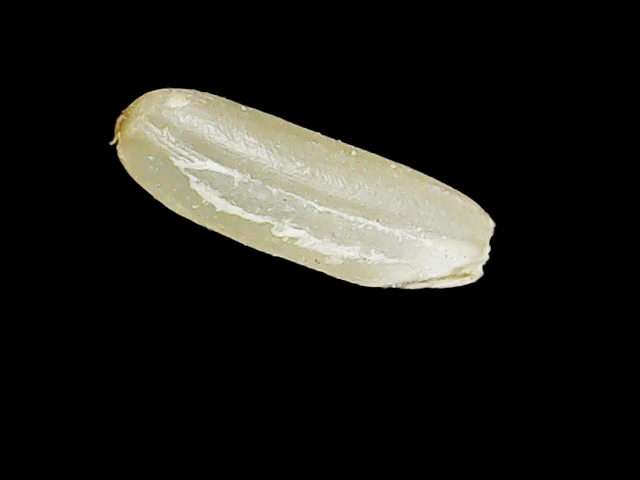
Rice variety: Binadhan17